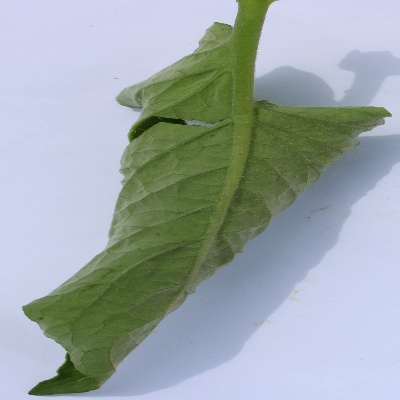
Crop: Tomato
Condition: leaf curl